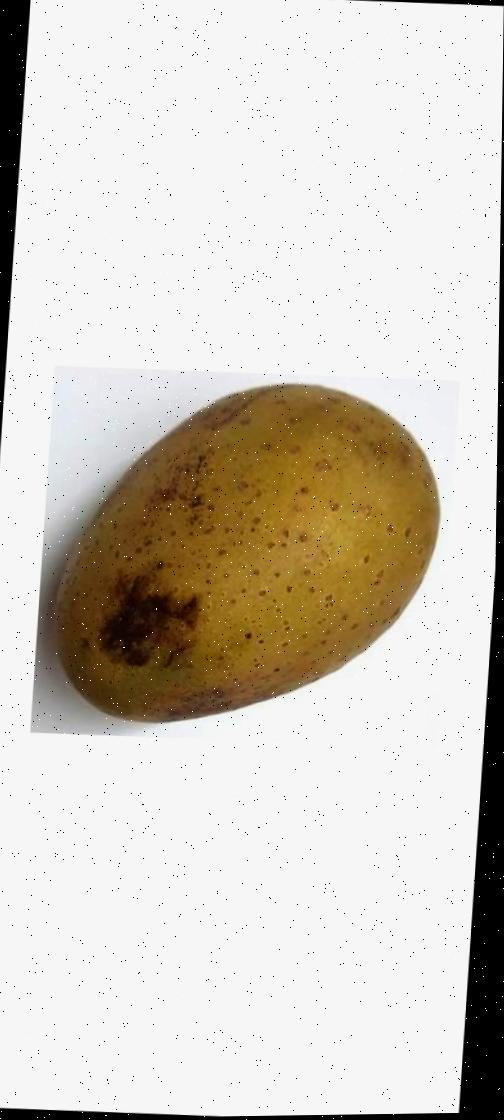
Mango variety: Gourmoti